Toks

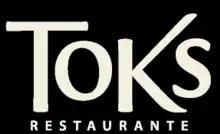
Logo

Toks is a Mexican fast casual restaurant chain owned by Grupo Gigante. It was founded in 1971 and has close to 200 locations across Mexico.